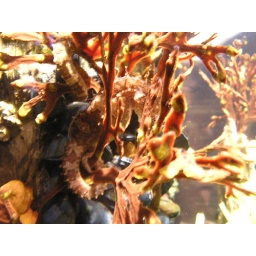
Sea horse in the grass